Moneypenny Creek

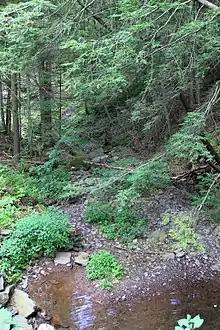
Moneypenny Creek looking upstream

Moneypenny Creek begins on Miller Mountain in Eaton Township, Wyoming County. It flows east for a few tenths of a mile before turning southeast and flowing through a valley. After several tenths of a mile, the creek turns northeast and receives the tributary Thurston Hollow from the right. It then turns east for several tenths of a mile and its valley becomes shallower before it reaches its confluence with the Susquehanna River.